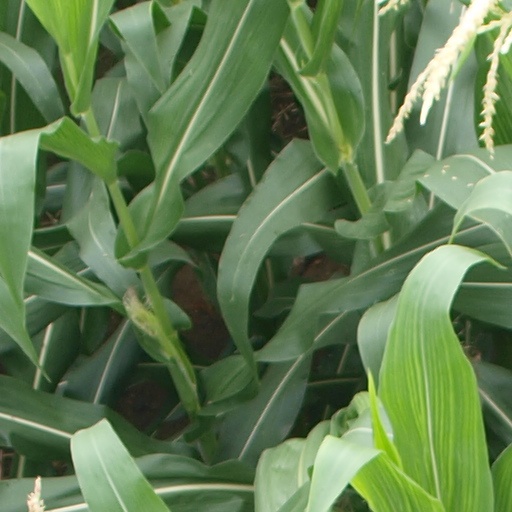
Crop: maize; corn